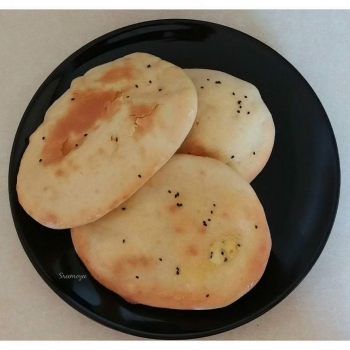
Dish: butter_naan